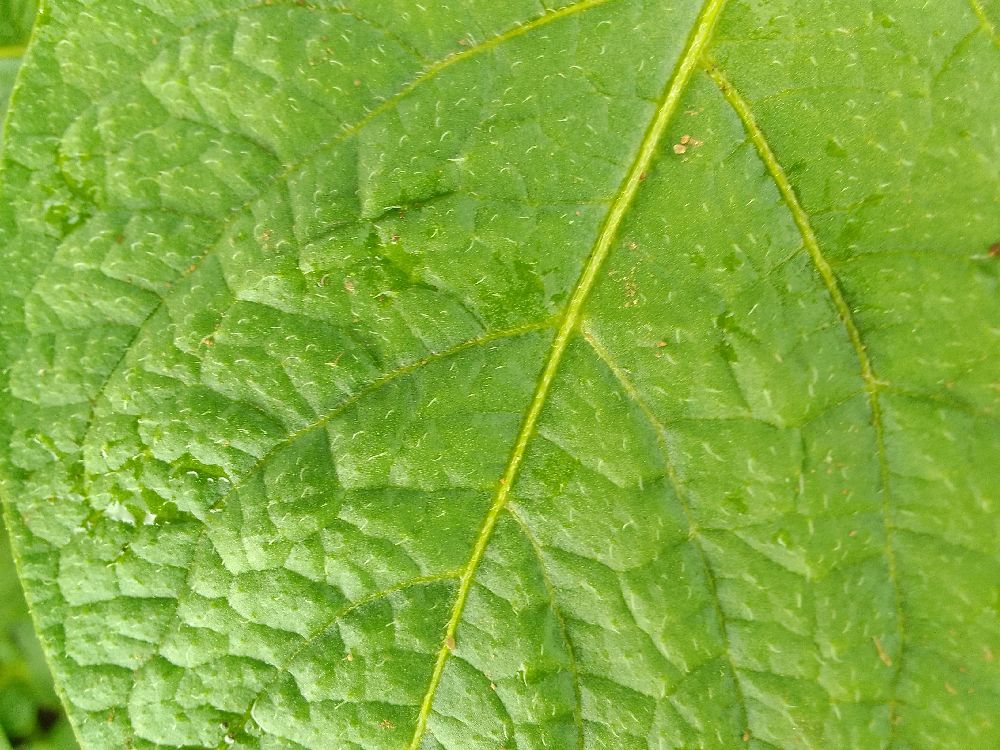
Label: Healthy